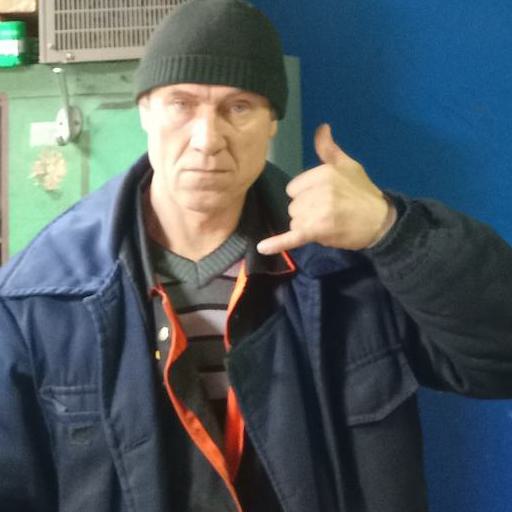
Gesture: call